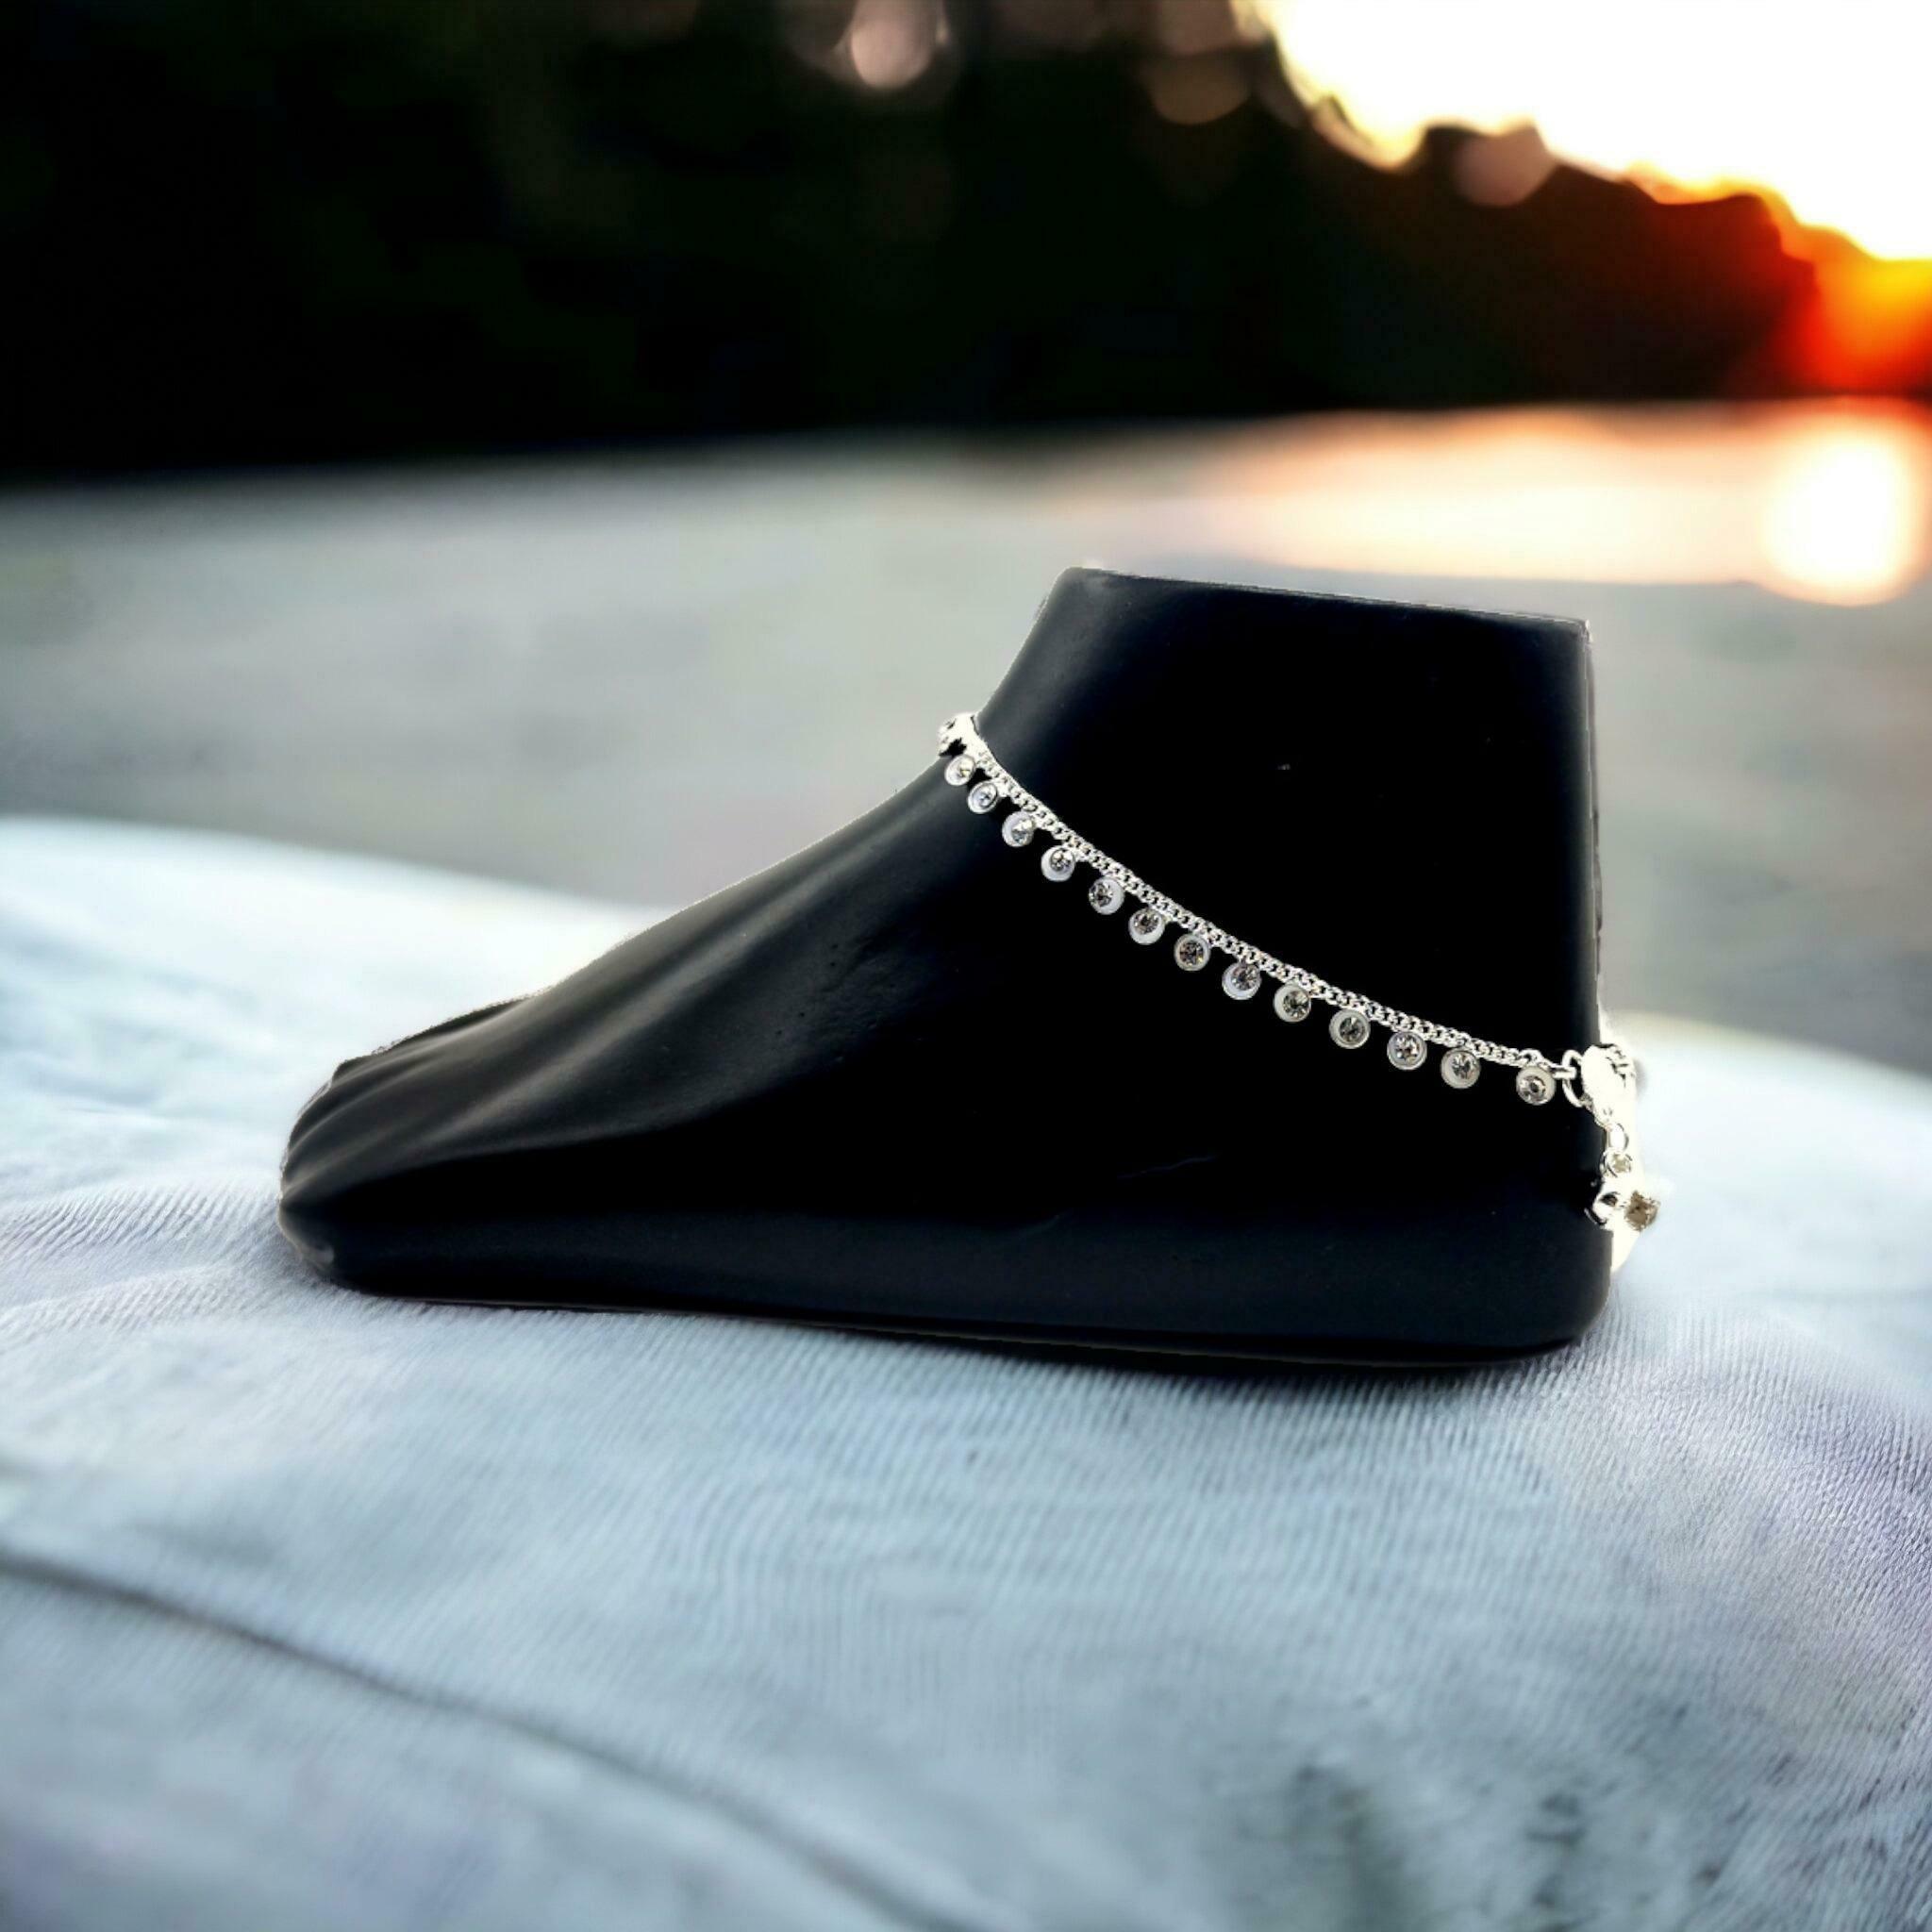
BR Ornaments A477 Alloy Anklet (Pack of 2)
Type: Anklet
Brand: BR Ornaments
Price: Rs. 330
 This silver anklet looks good with all indian outfitsor traditional outfits suitable girls and women of all ages. grab this pair of anklets, you will feel stylish ankle and shining silver anklet will make beautiful, you must buy the sns traders anklets you will never go wrong with the latest design, fancy anklets in silver jewellery.